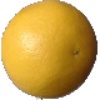
Label: white_grapefruit